Adaptive mentalization-based integrative treatment

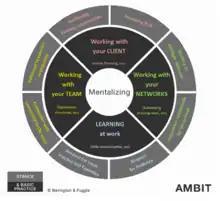
AMBIT stance and basic practices

These practices, shaped by an eightfold principled therapeutic stance and using mentalization as the integrating framework, balance the development of a strong therapeutic attachment to a key worker with strong peer-to-peer relationships between workers that are designed counteract the potential for destabilizing effects from such intense work.